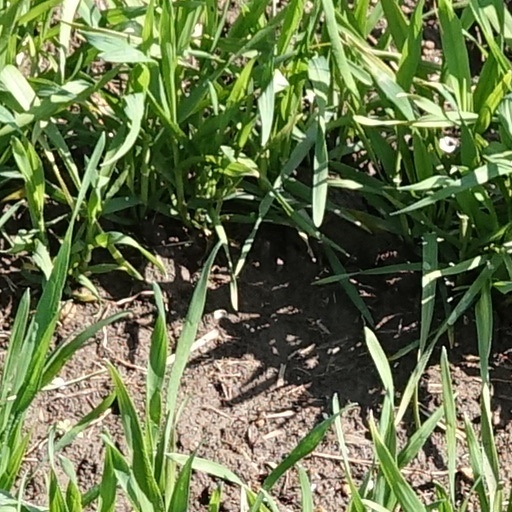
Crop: wheat